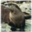
Label: otter